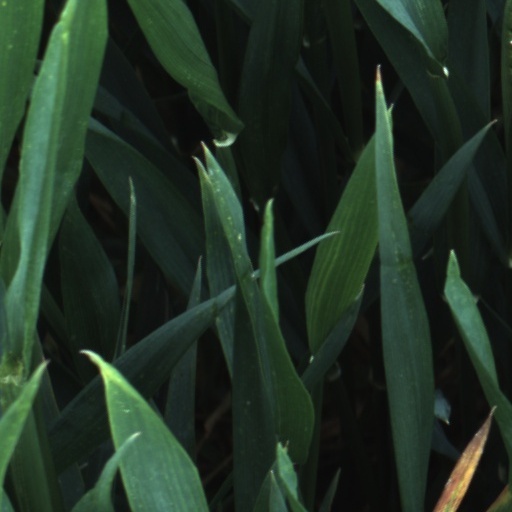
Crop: wheat